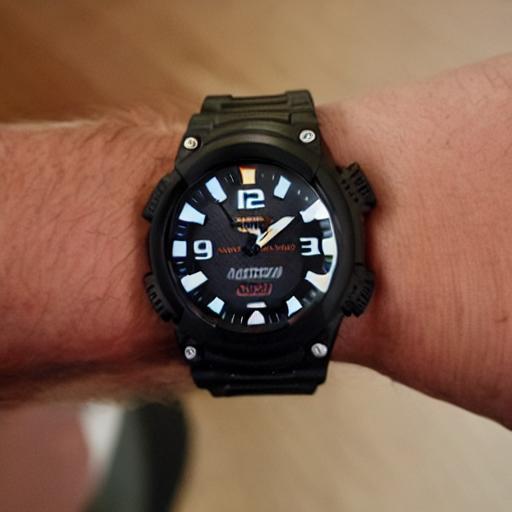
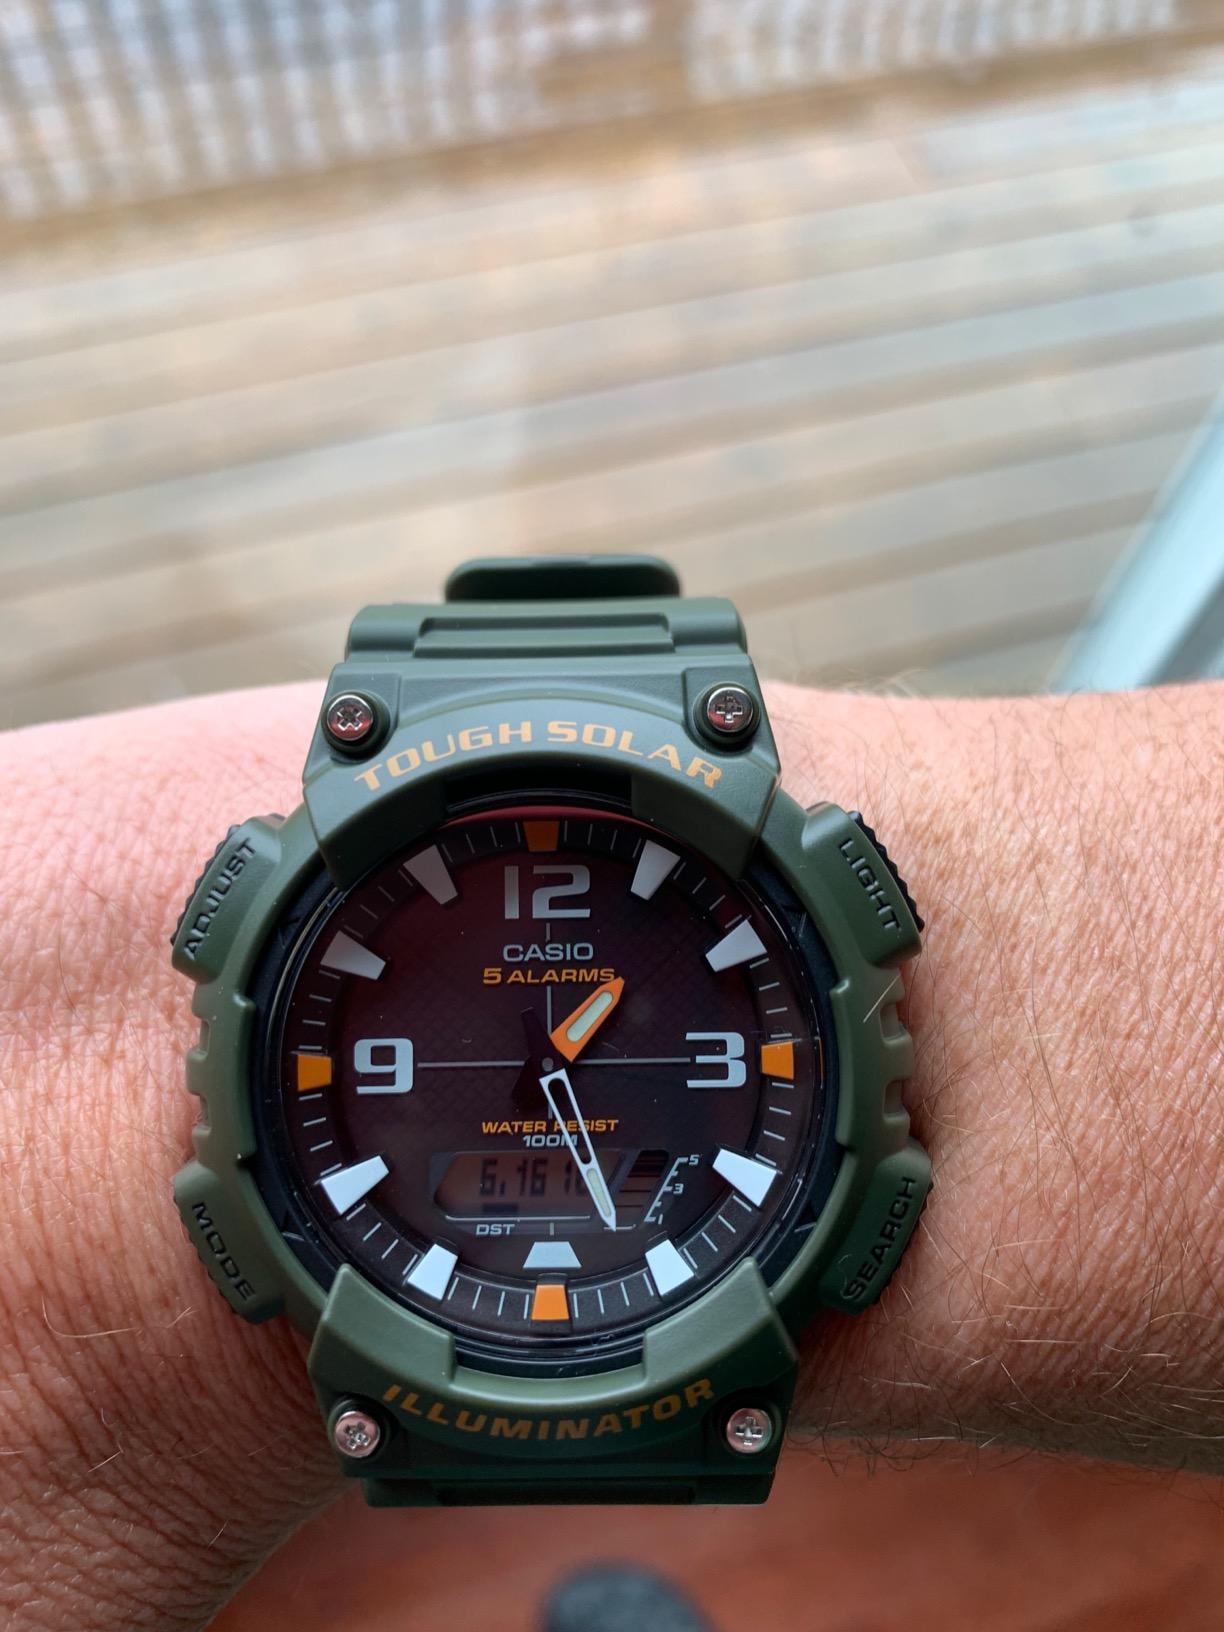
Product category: accessories_watch
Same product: no